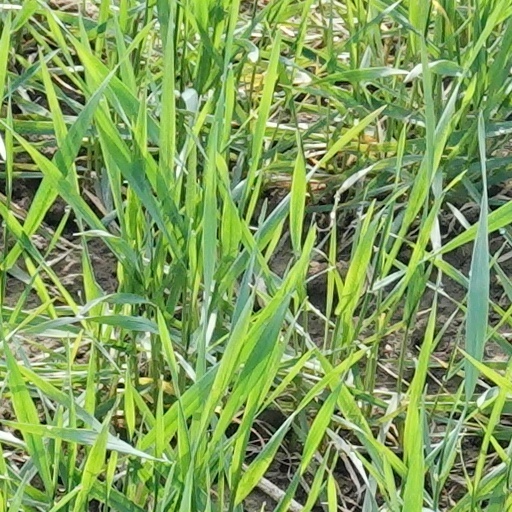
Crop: wheat